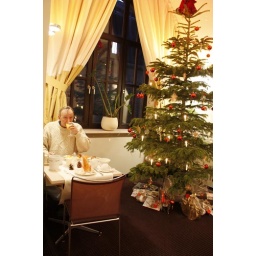
Our table near the tree